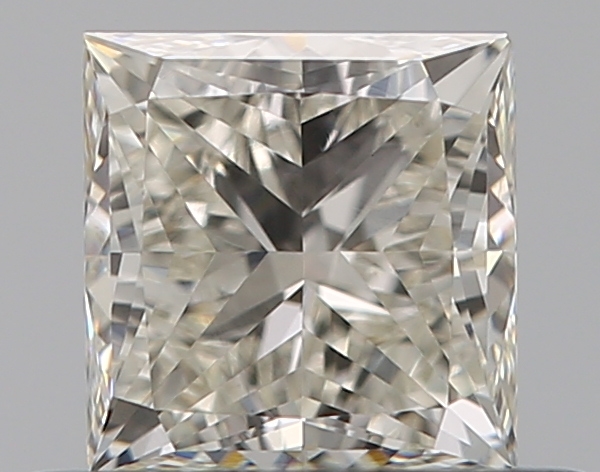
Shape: princess
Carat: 0.5
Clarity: VS1
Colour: K
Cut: VG
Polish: EX
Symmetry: GD
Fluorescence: N
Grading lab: GIA
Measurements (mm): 4.2 x 4.08 x 3.04